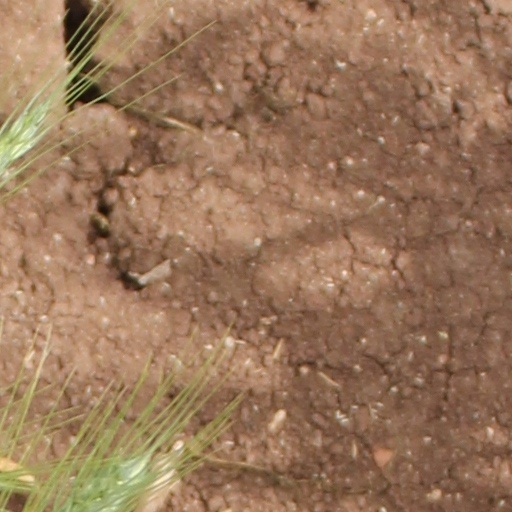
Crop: wheat